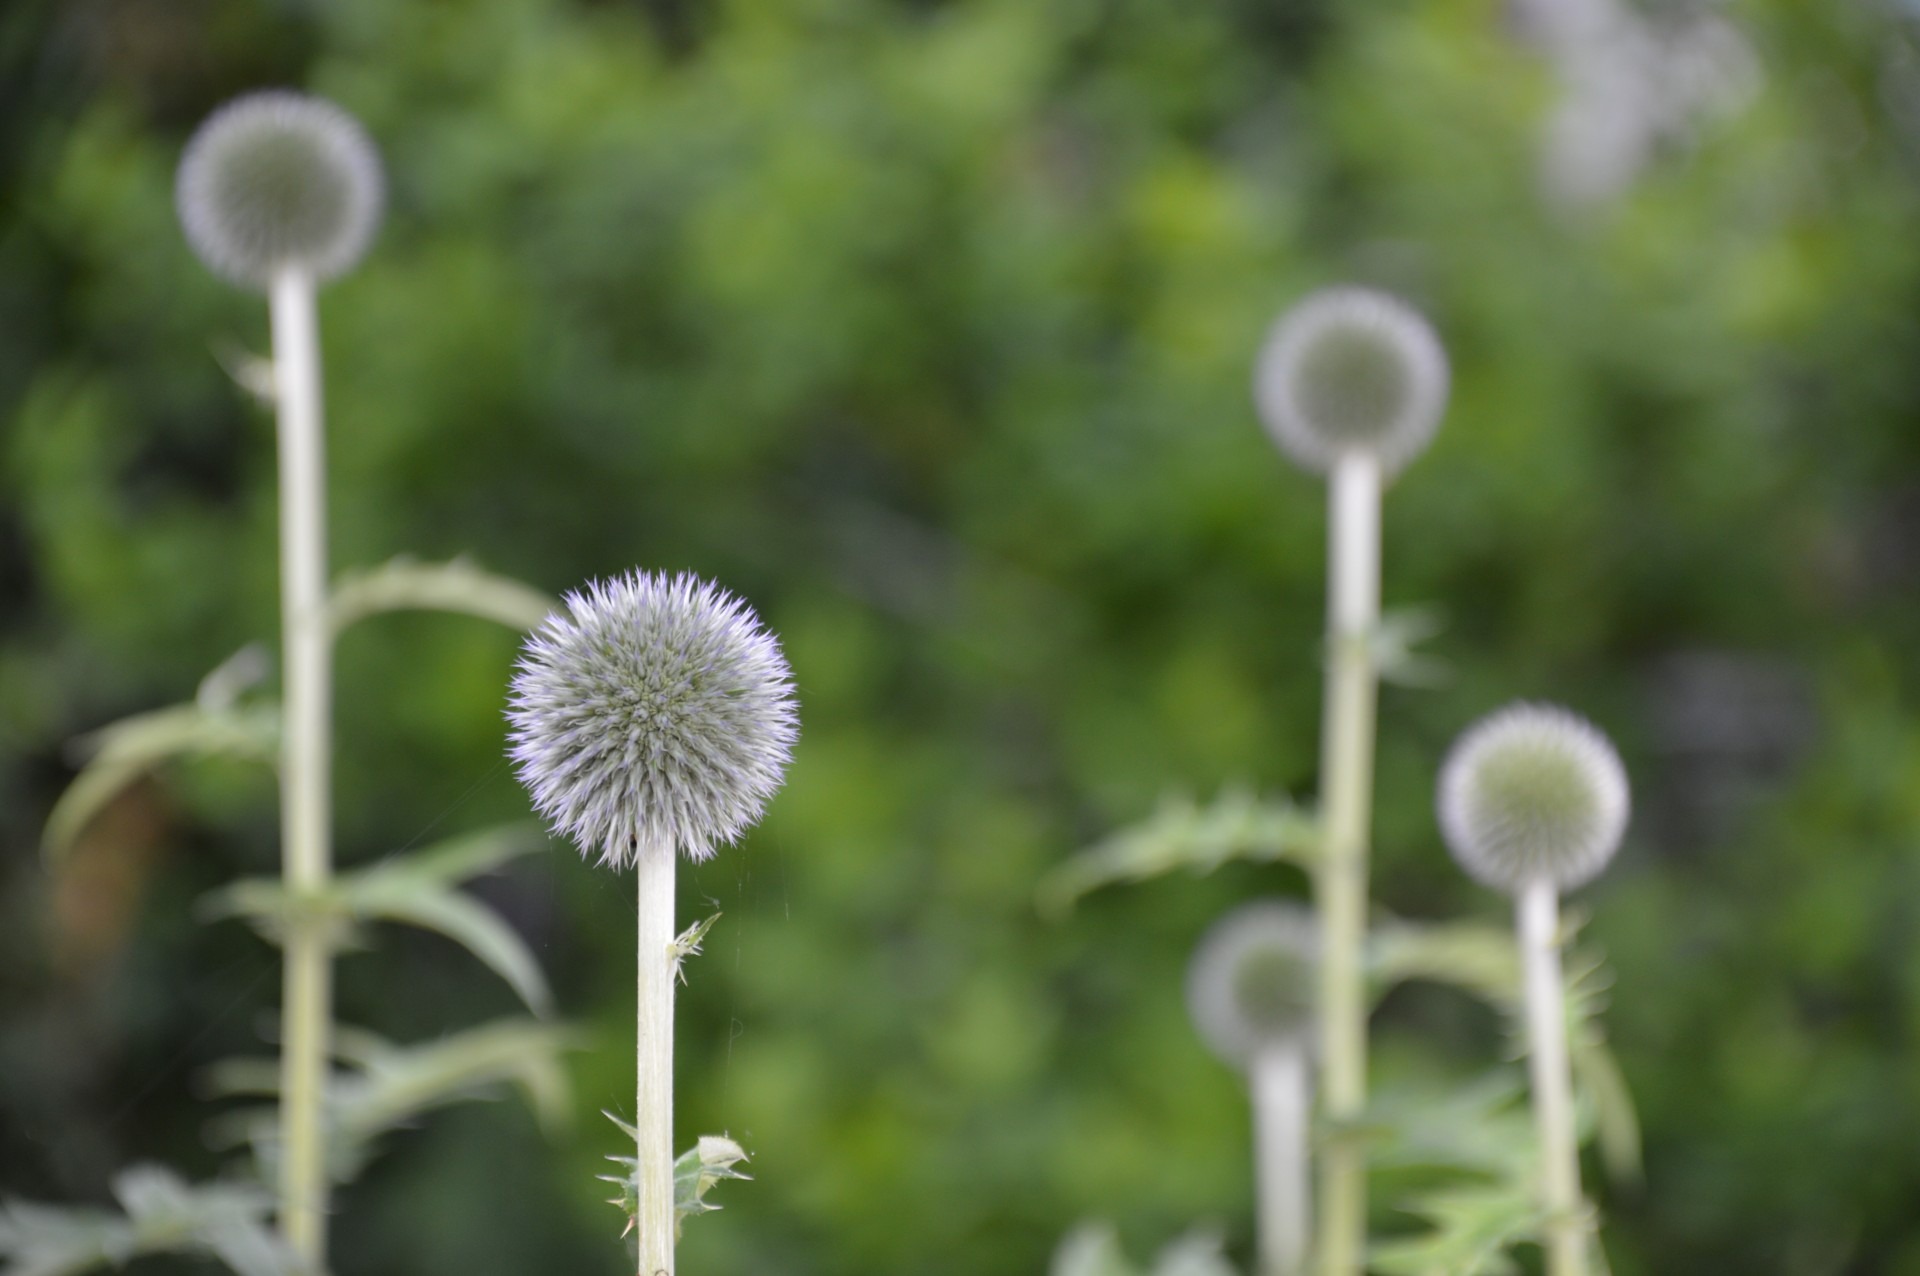
nature, grass, plant, field, meadow, dandelion, prairie, flower, bloom, daisy, green, botany, garden, flora, plants, wildflower, flowers, holland, bed, thistle, culture, series, gardens, bud, flowering plant, daisy family, plant stem, land plant, outdoor plants